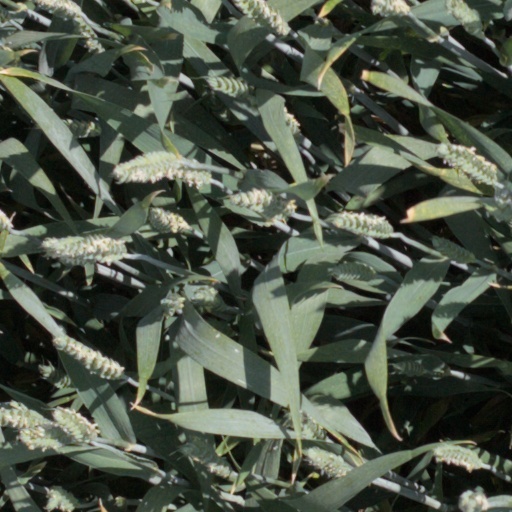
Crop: wheat